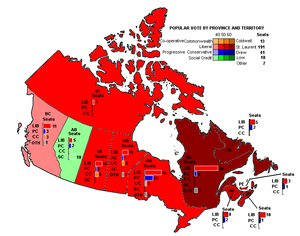
Cet article traite des événements qui se sont produits durant l'année 1949 au Canada.